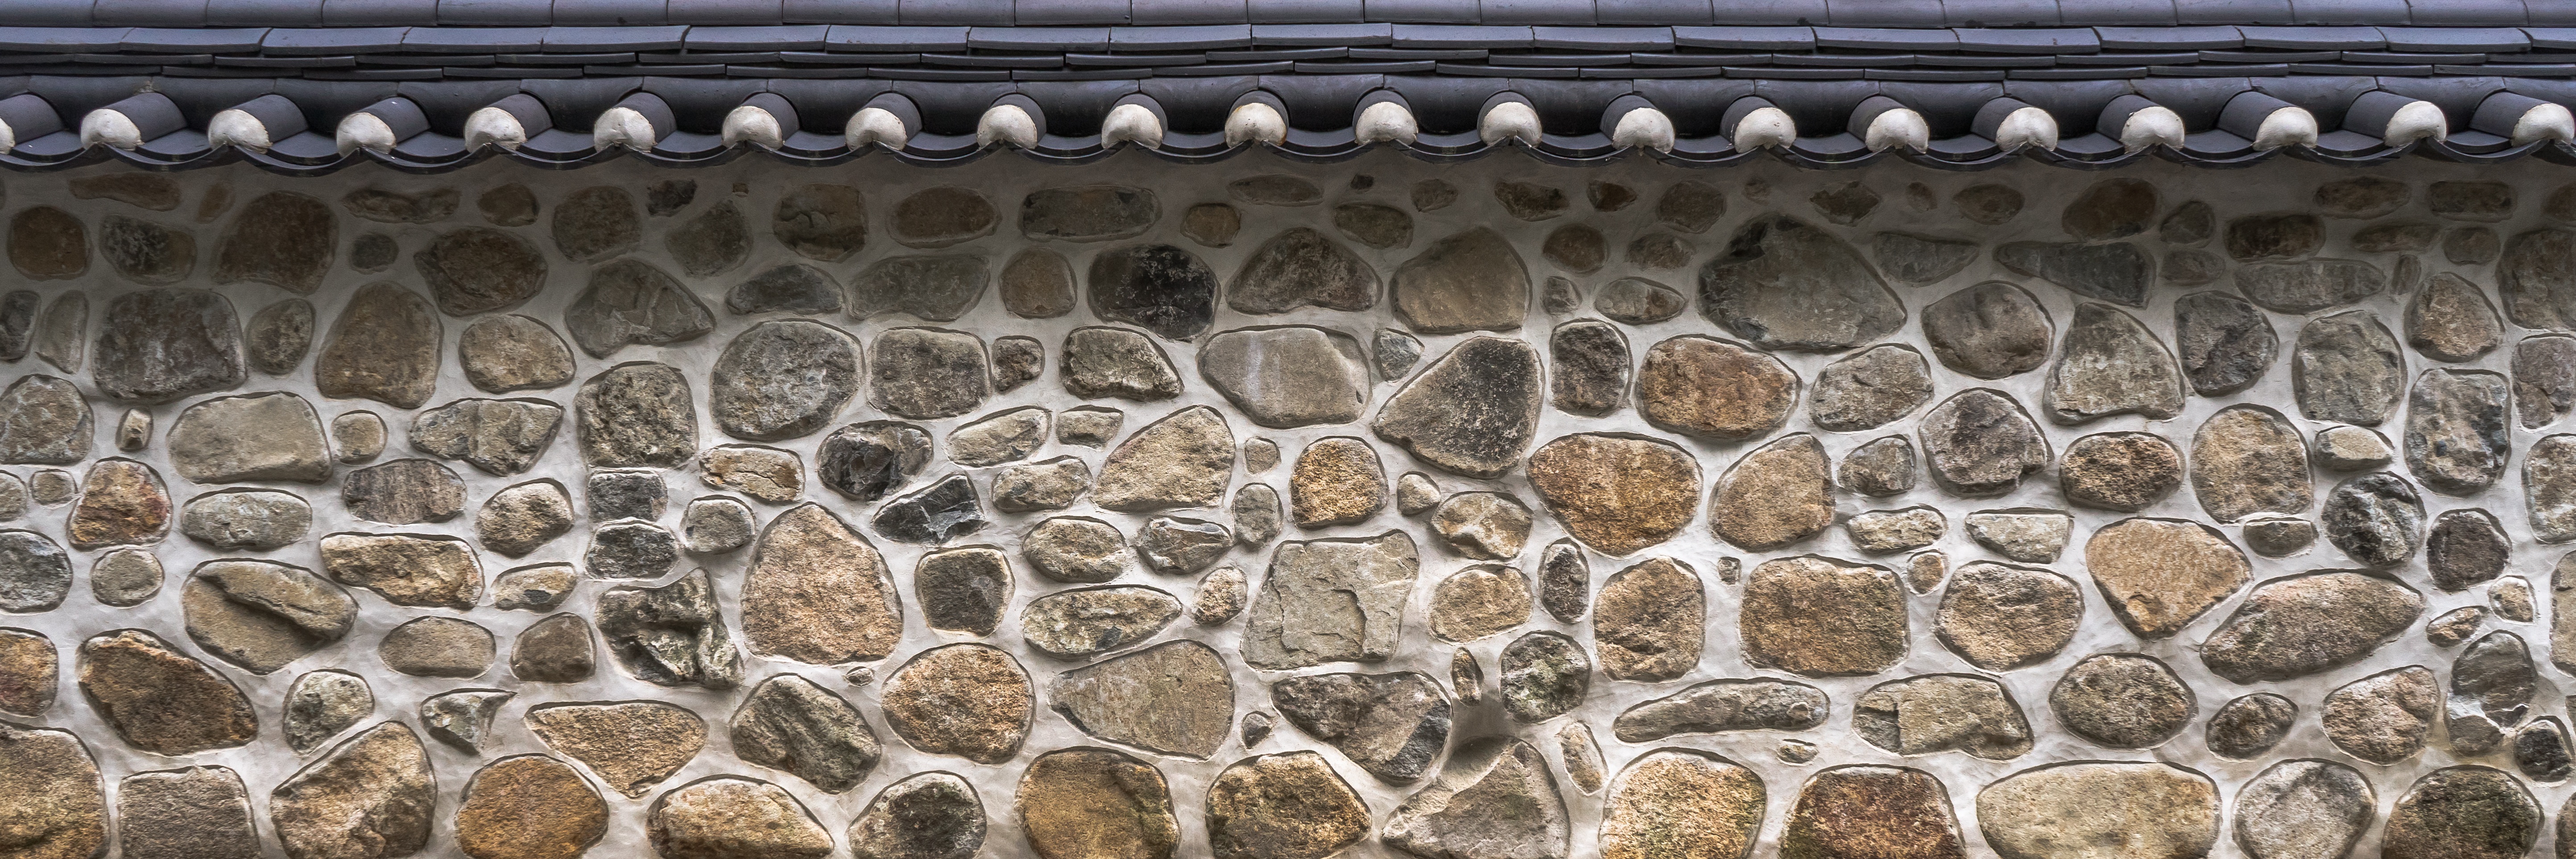
texture, interior, wall, stone, construction, pattern, stone wall, brick, material, block, grey, art, background, design, history, carving, relief, roof tile, stone carving, damme, ancient history